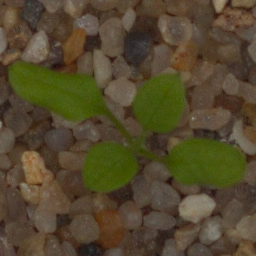
Label: common_chickweed